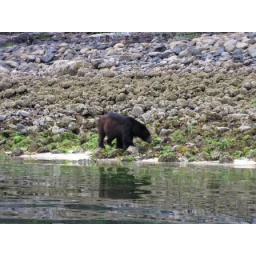
Black bear by the bay water near Tofino